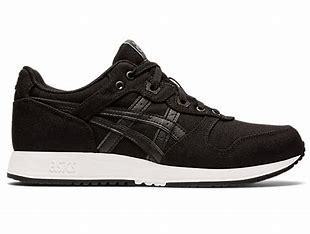
Brand: Asics
Model: Lyte Classic